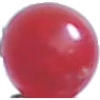
Label: redcurrant